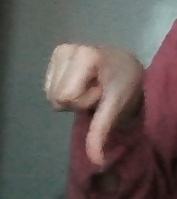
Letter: waw